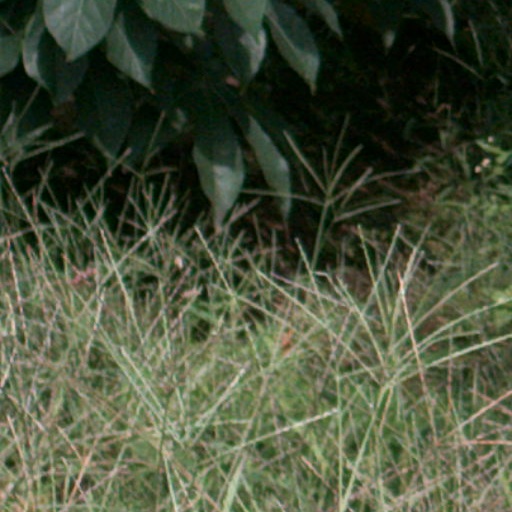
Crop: cassava